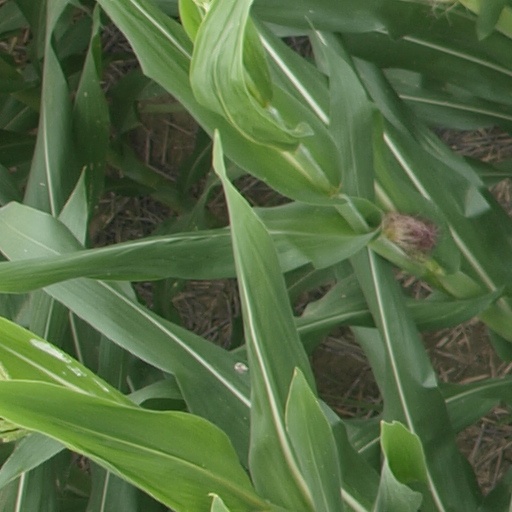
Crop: maize; corn